195 Broadway

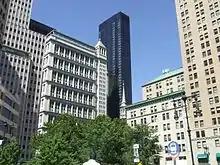

Though William Welles Bosworth is credited as the architect, the design of 195 Broadway was largely influenced by AT&T Corp. head Theodore Newton Vail. According to Bosworth, "It was the aim of Mr. Vail that [195 Broadway] should express the ideal the Telephone Company stands for." For the lobby, Bosworth was inspired by the design of the Parthenon's porticos and Egyptian hypostyles to create "a forest of polished marble" supported by massive columns.